Glory Days (2002 TV series)

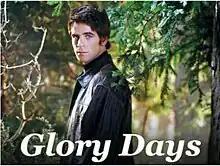
Promotional photograph

Glory Days (also titled Demontown) is an American mystery drama television series which was broadcast on The WB from January 16 to March 25, 2002. The series was created by Kevin Williamson, and starred Eddie Cahill, Poppy Montgomery, and Jay R. Ferguson.